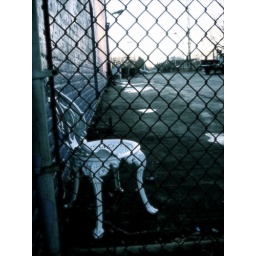
The passing clouds had left a hint of rain...hanging over the street